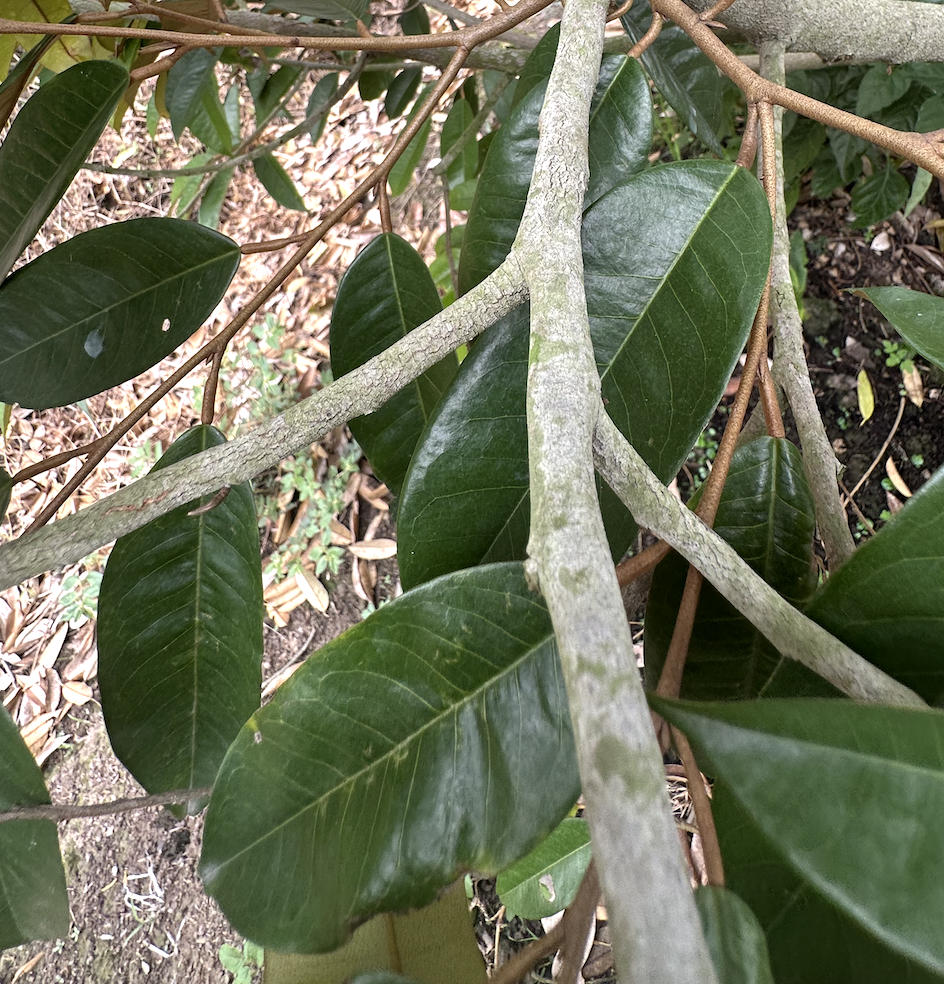
Label: pink_disease